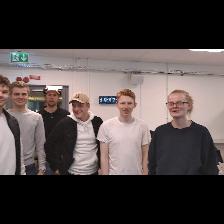
Label: Human